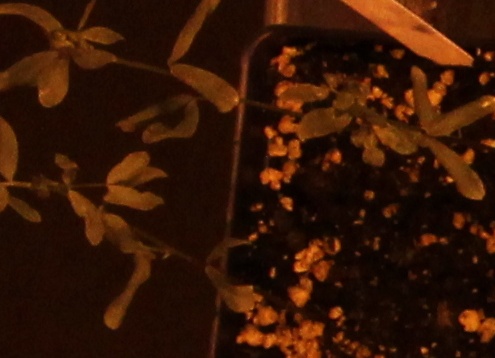
Label: Lentil